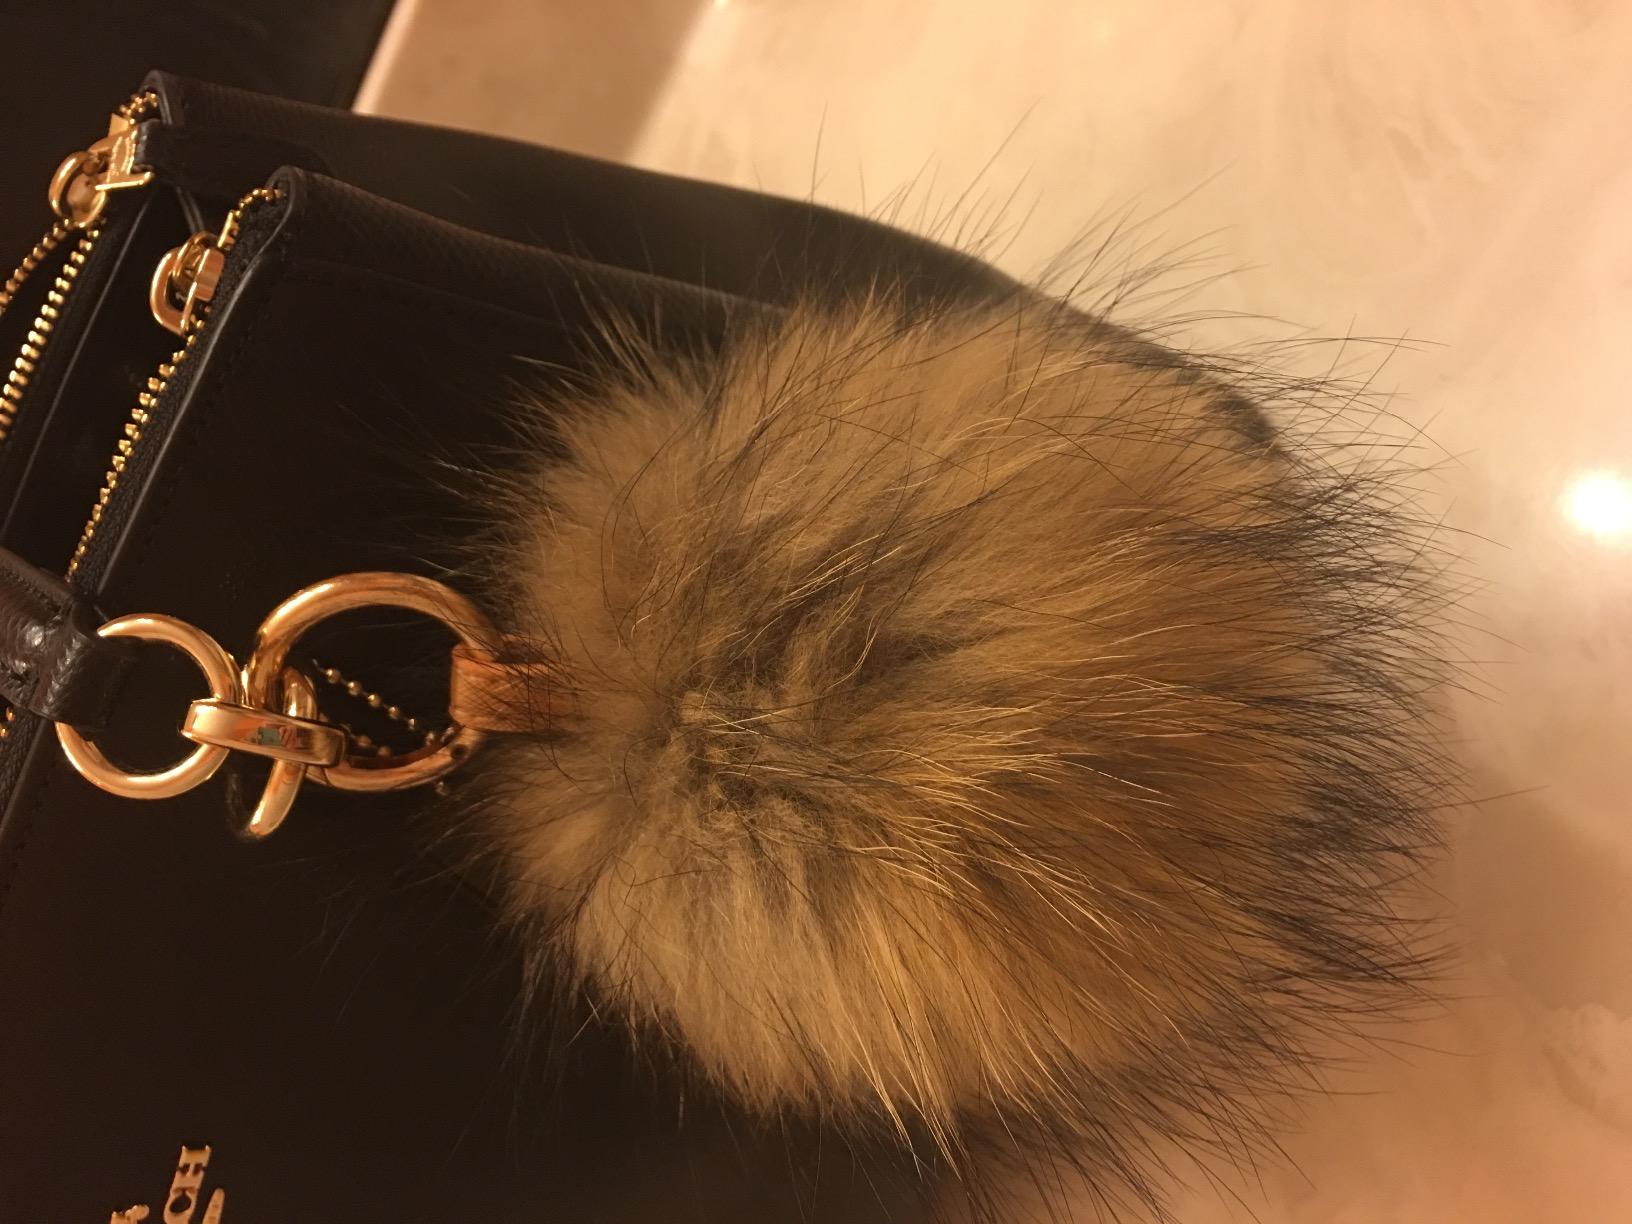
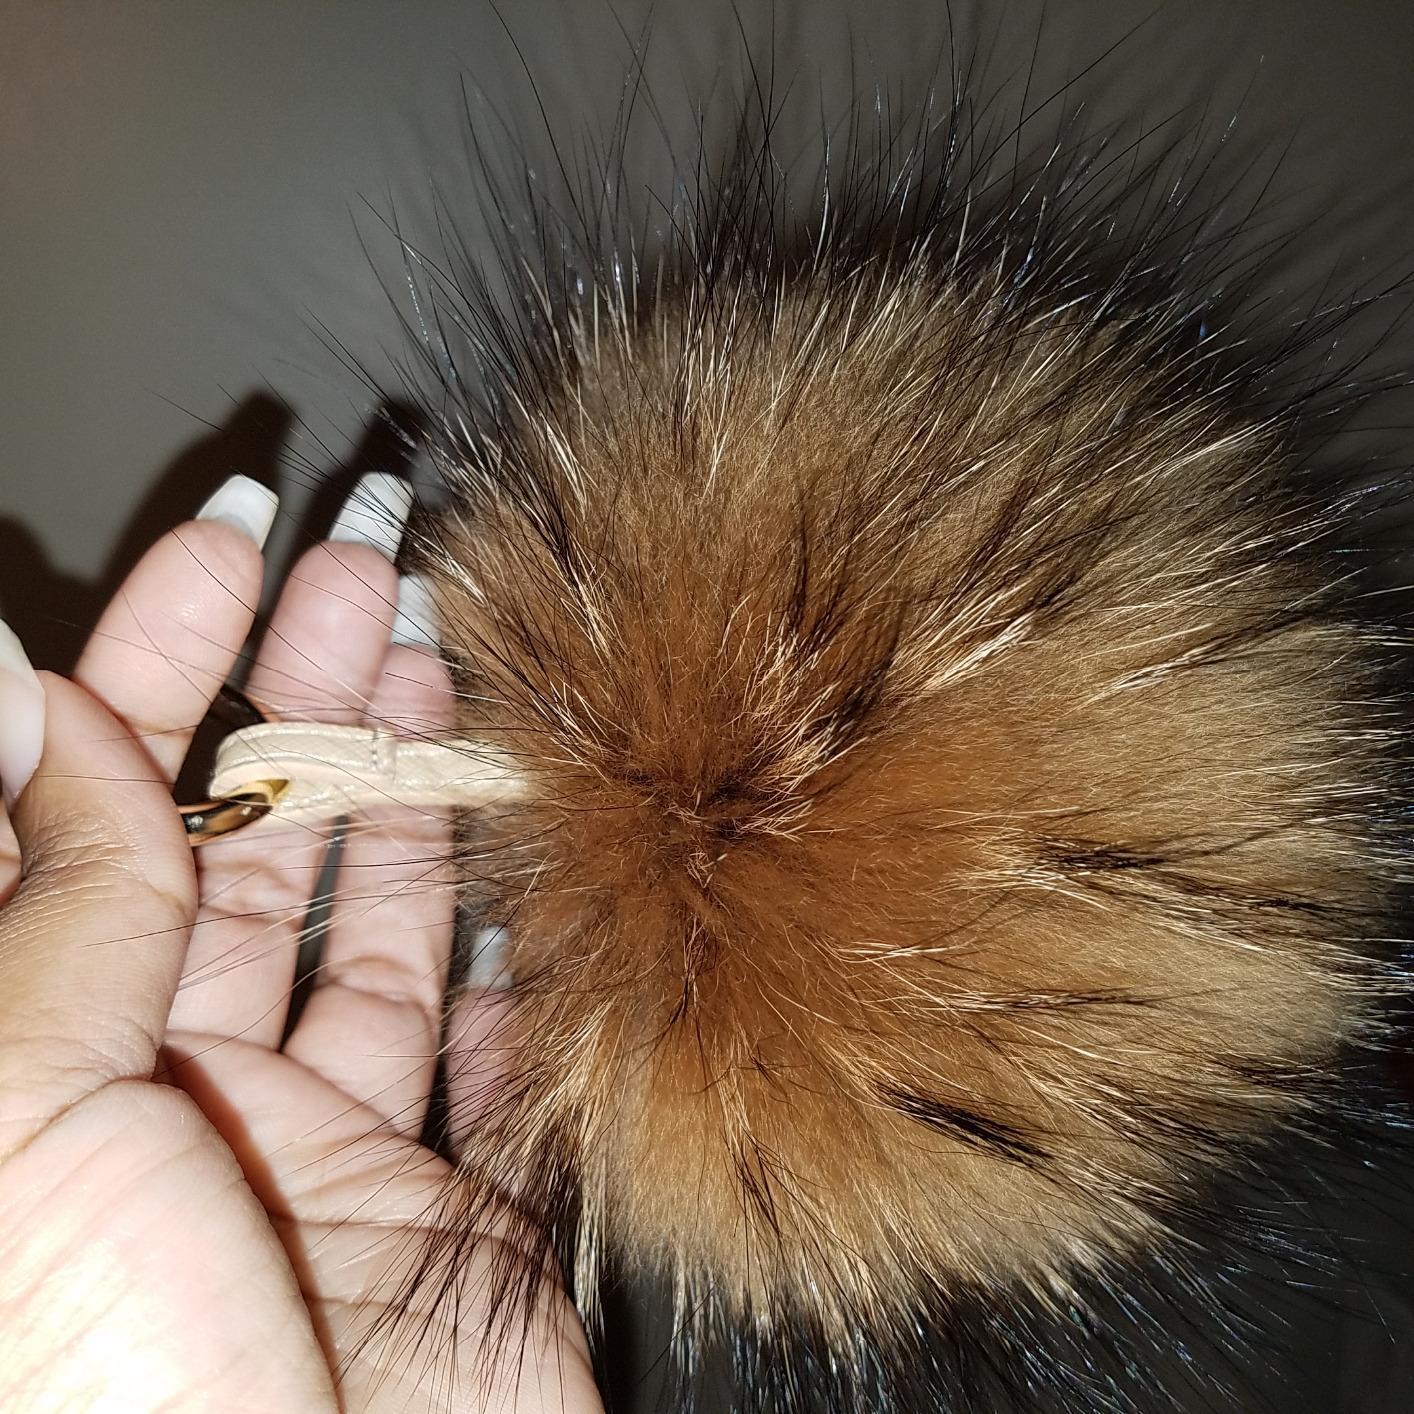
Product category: accessories_keychain
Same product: yes